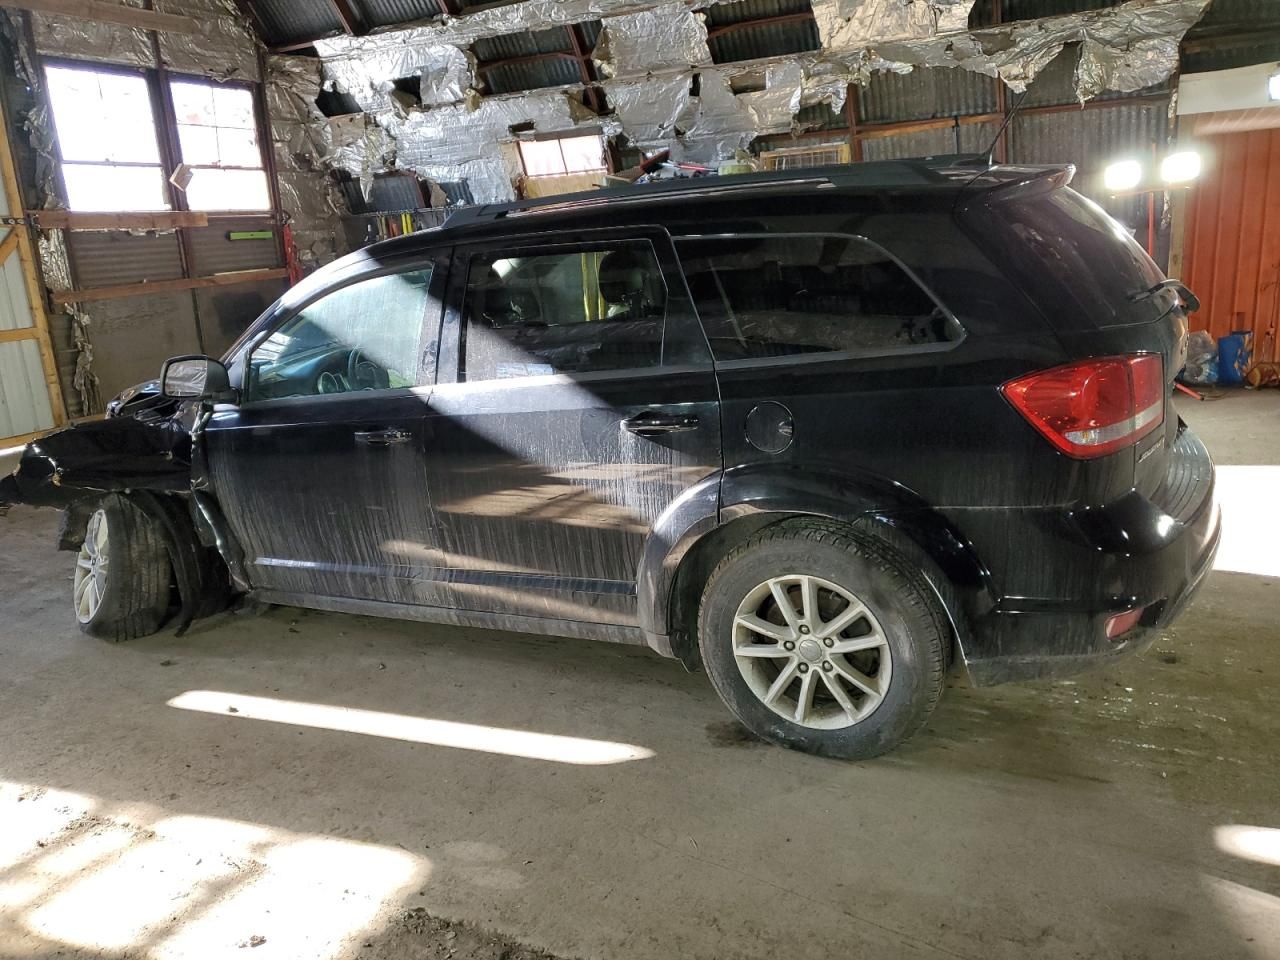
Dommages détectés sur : aile avant gauche, porte avant gauche, porte arrière gauche, aile arrière gauche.
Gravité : majeur